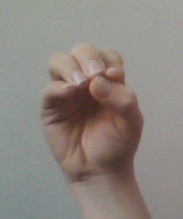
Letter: ha